Donkervoort D8

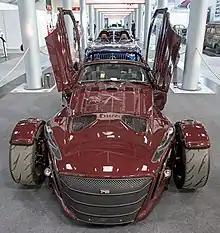
D8 GTO-JD70

The Donkervoort D8 Cosworth was introduced in 1995, available in both Classic and Sport models. The turbocharged Cosworth YB engine, better known as the powerplant for the Ford Sierra and Escort RS Cosworth homologation specials, had an output of either , resulting in a top speed of and acceleration from of 4.1 to 4.8 seconds. The Cosworth can be distinguished from the Zetec by the number and arrangement of D8s in the bonnet.